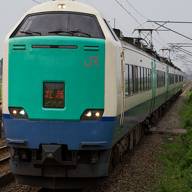
Vehicle type: Trains